Social Justice (periodical)

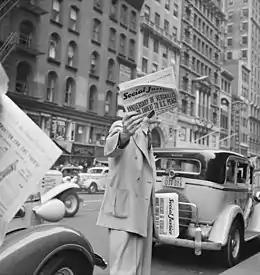
"Social Justice" being sold on the streets of New York City (July 1939)

"Social Justice" was controversial for printing antisemitic polemics such as "The Protocols of the Elders of Zion". Coughlin claimed that Marxist atheism in Europe was a Jewish plot against America. The December 5, 1938, issue of "Social Justice" included an article by Coughlin which reportedly closely resembled a speech made by Joseph Goebbels on September 13, 1935, attacking Jews and Communists, with some sections being copied verbatim by Coughlin from an English translation of the Goebbels speech. Coughlin, however, stated, "Nothing can be gained by linking ourselves with any organization which is engaged in agitating racial animosities or propagating racial hatreds." Furthermore, in an interview with Eddie Doherty, Coughlin stated: "My purpose is to help eradicate from the world its mania for persecution, to help align all good men. Catholic and Protestant, Jew and Gentile, Christian and non-Christian, in a battle to stamp out the ferocity, the barbarism and the hate of this bloody era. I want the good Jews with me, and I'm called a Jew baiter, an anti-Semite."